Lemberg (horse)

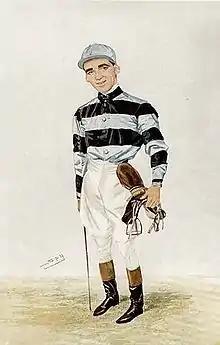
Bernard Dillon who rode Lemberg to his Derby win

Before the season began, there was much speculation concerning the riding plans of the jockey Danny Maher. According to reports in the Telegraph he was offered £3,000 to partner Lemberg, with a rival offer of £5,000 if he was successful in the Derby on Neil Gow. He eventually decided to ride Neil Gow, although he rode Lemberg in later races.